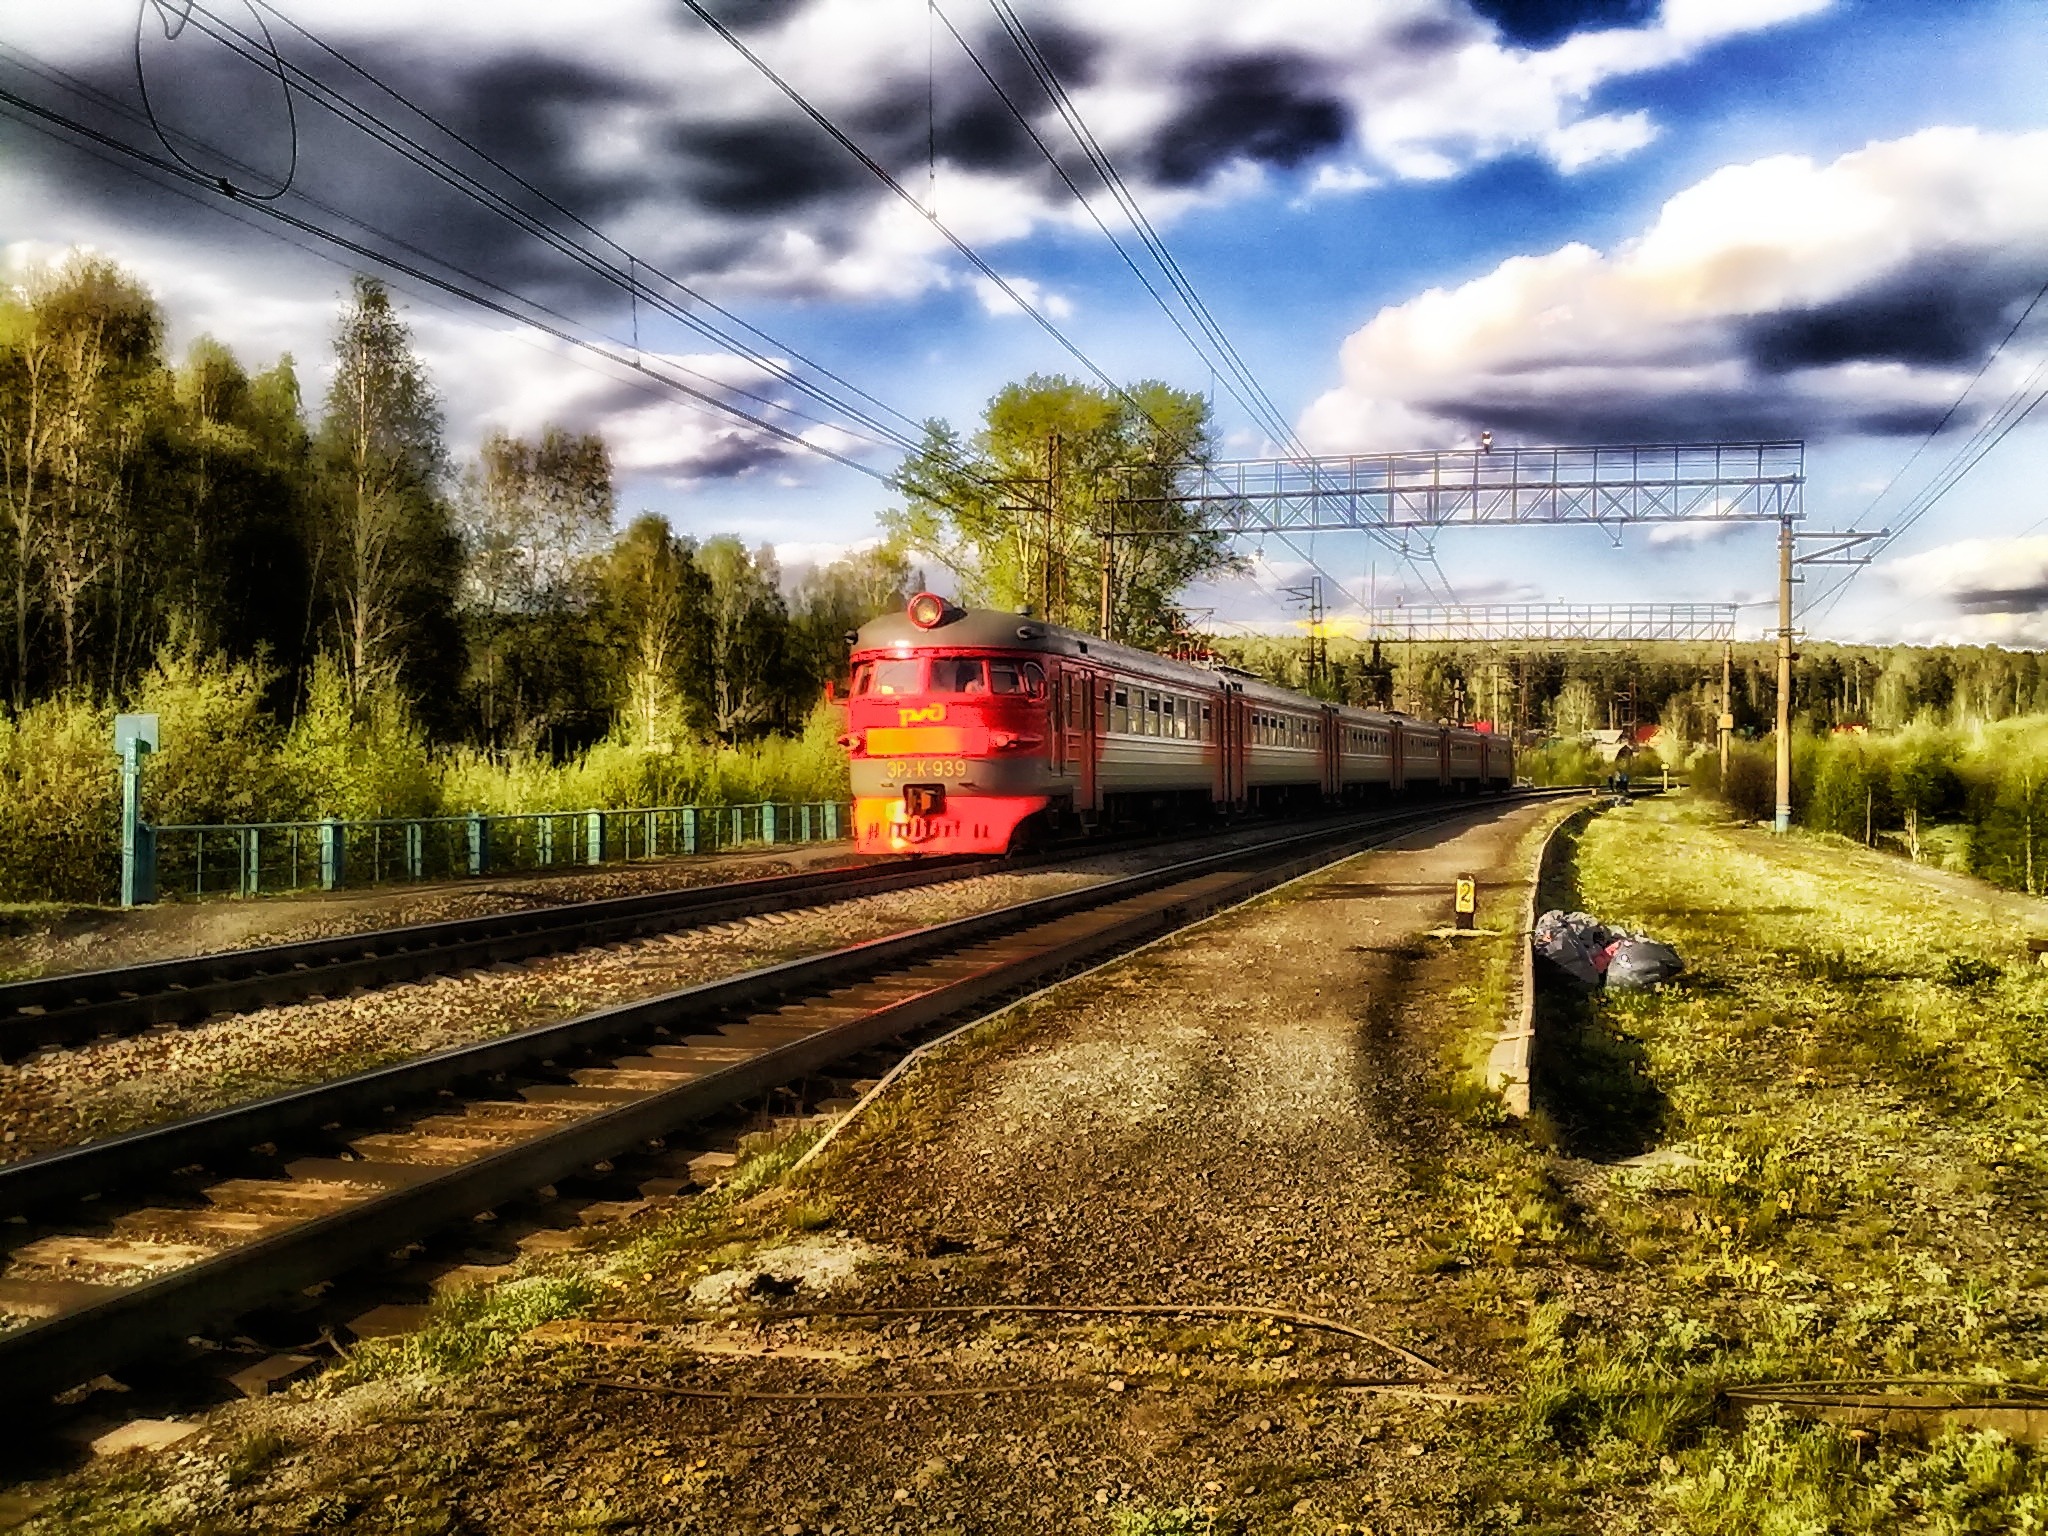
landscape, nature, sky, track, railroad, field, countryside, rail, train, country, summer, travel, transportation, transport, suburb, spring, vehicle, scenic, trees, tracks, outside, hdr, clouds, locomotive, russia, rail transport, rural area, residential area, rolling stock, sverdlovsk